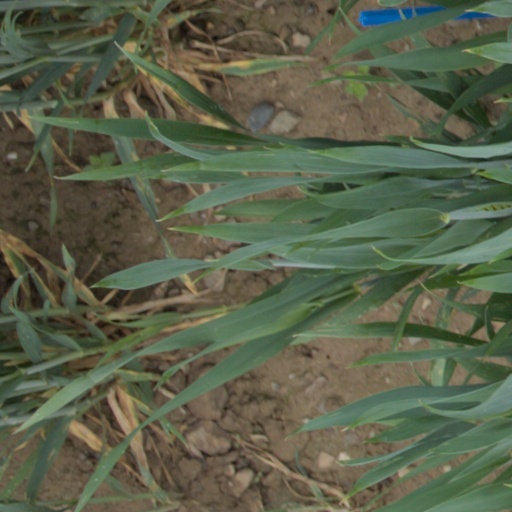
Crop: wheat